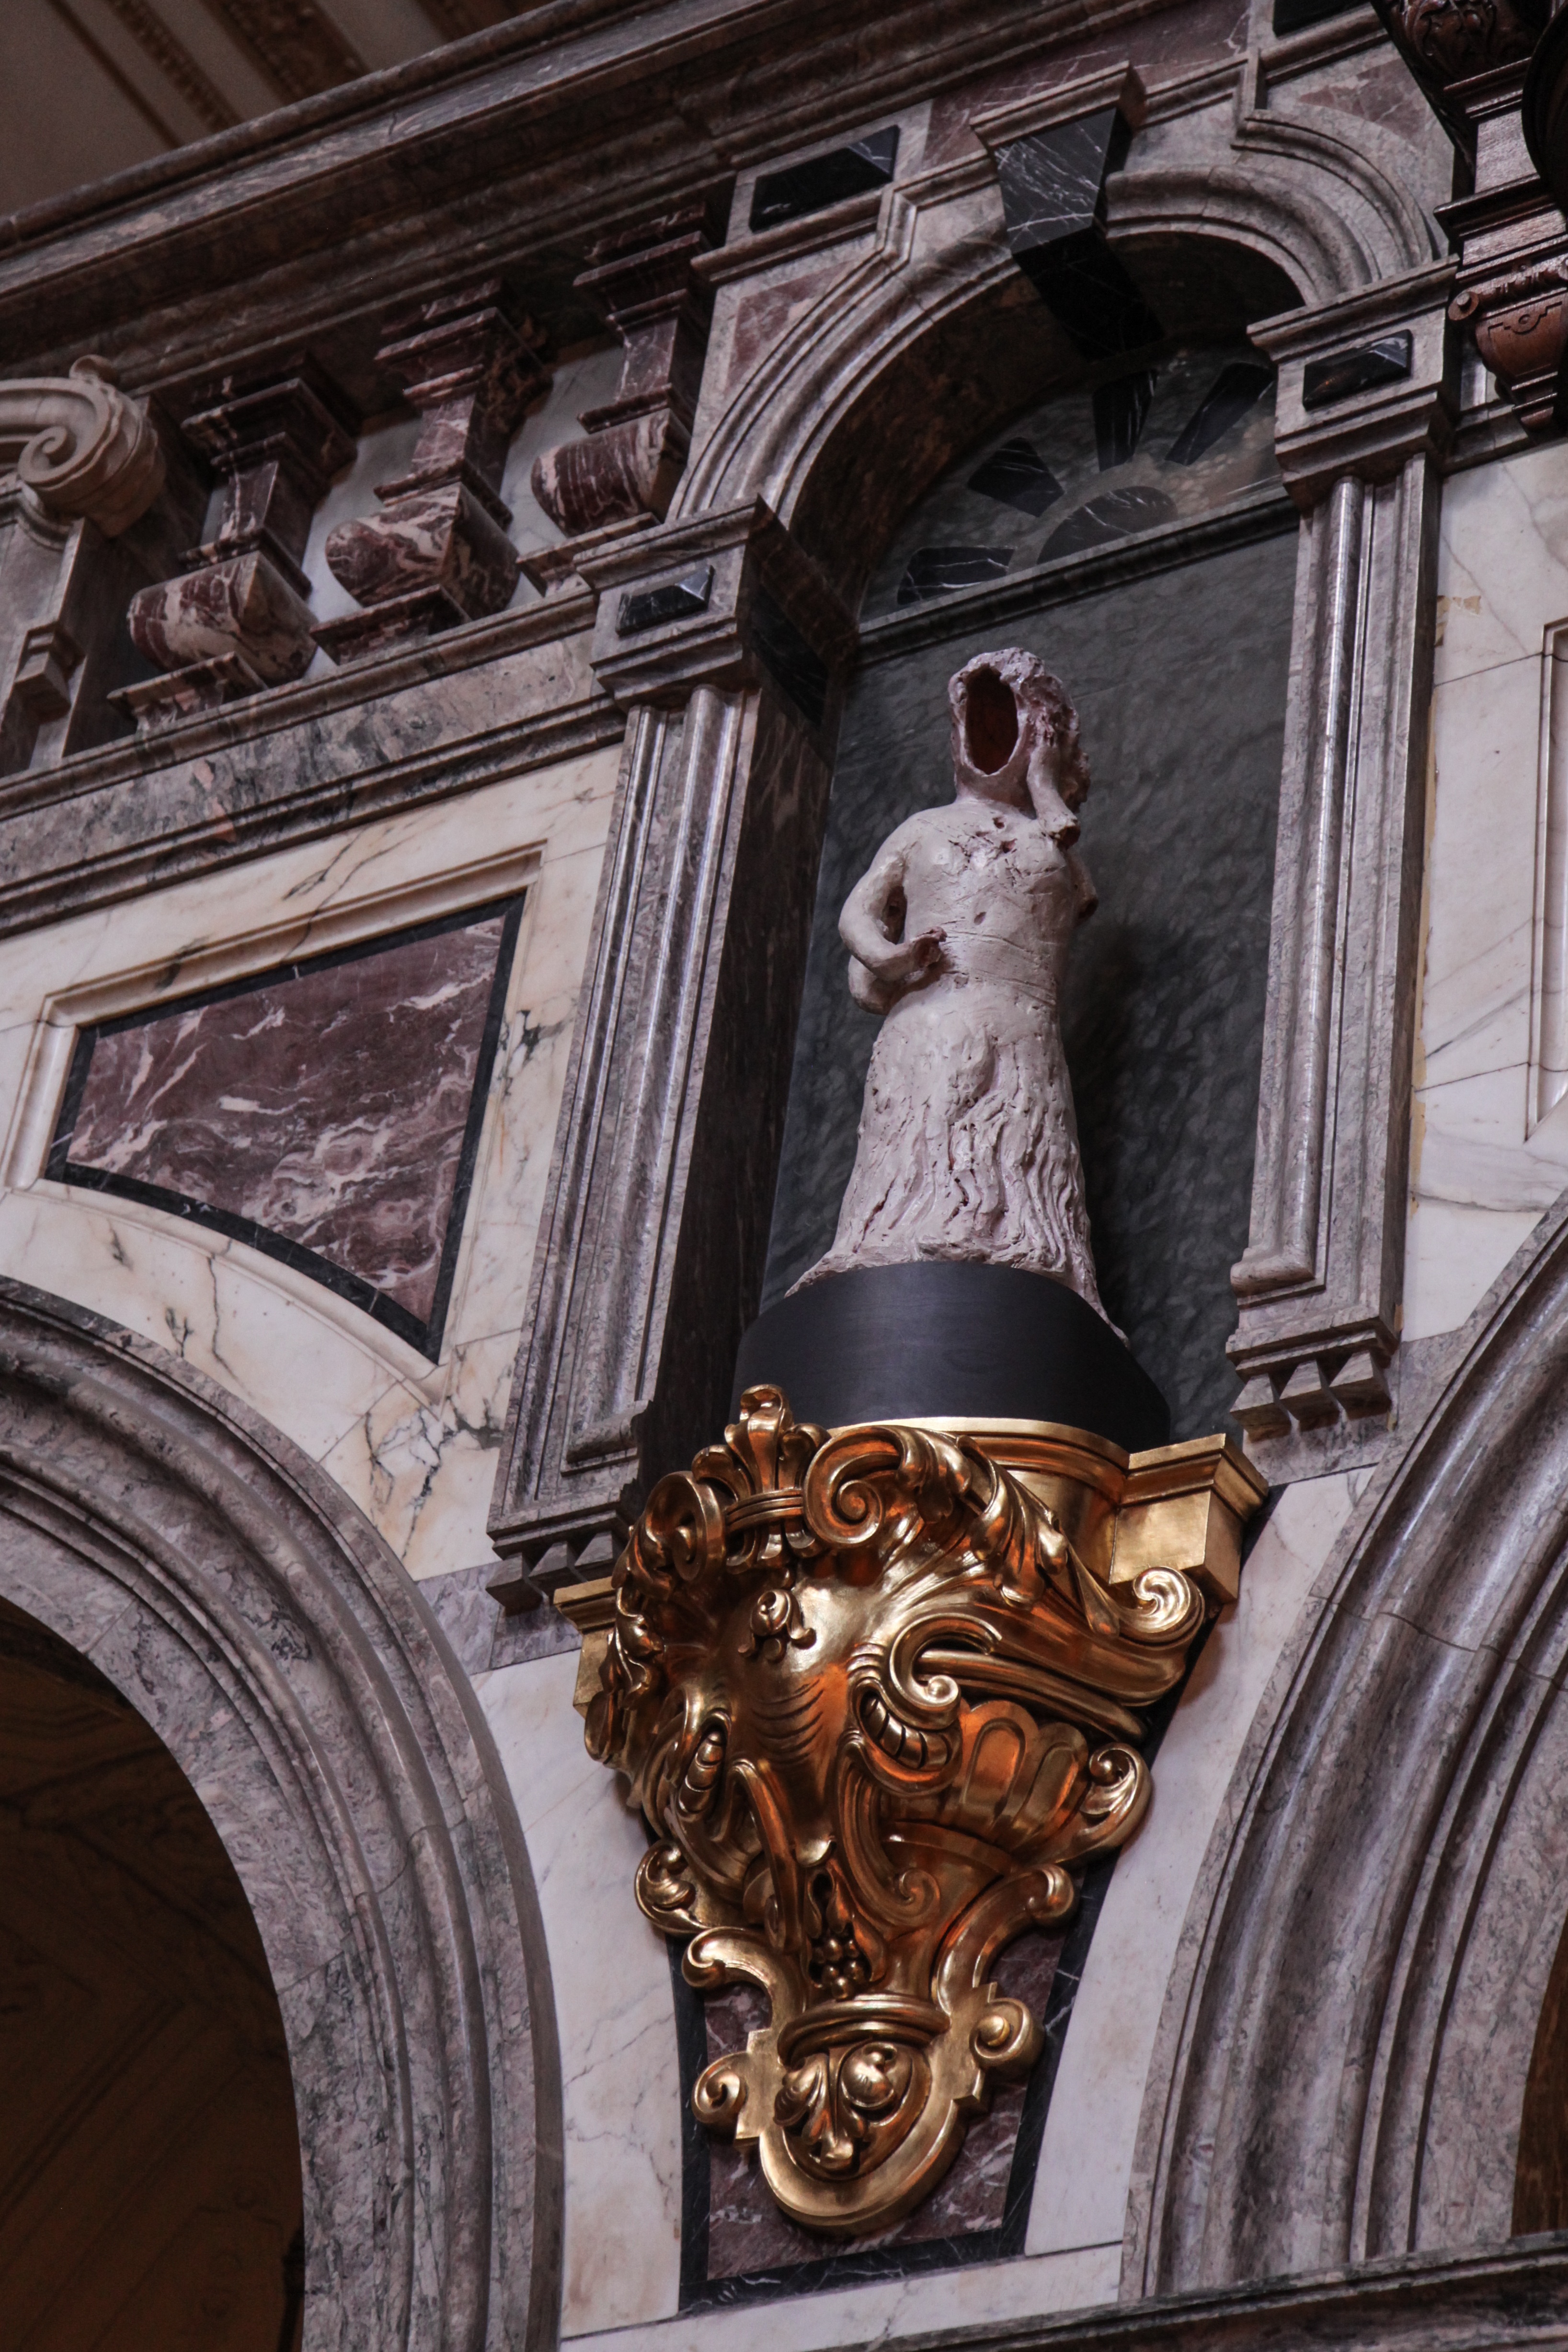
architecture, interior, window, building, old, city, monument, statue, column, museum, religion, ancient, facade, church, cathedral, cross, tourism, place of worship, sculpture, religious, art, gold, temple, photograph, germany, berlin, berliner, beautiful, history, christianity, image, famous, detail, basilica, dome, carving, berlin dom, faceless sculpture, ancient history